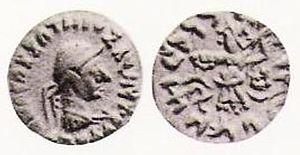
Diodote / Diodotos / Diodotus II Theos est souverain du royaume gréco-bactrien de 238 av. J.-C. ou 234 av. J.-C. à 230 av. J.-C. ou 221 av. J.-C.
Agathoclès de Bactriane ou Agathoclès Dikaios était un souverain gréco-bactrien/ indo-grec qui régna entre 190 et 180 av. J.-C. Ce roi se caractérise à la fois par une production monétaire très indianisante, avec le seul cas d'illustration de divinités hindoues dans le monnayage des grecs en Inde, mais aussi un monnayage au contraire très tradionnaliste honorant ses ancêtres dynastiques. Selon Widemann, il est possible que cette deuxième série de monnaies purement grecques aient constitué une réaction à la trop grande ouverture vers l'Inde de la deuxième série, peut-être sous l'effet de la pression d'un certain nationalisme greco-bactrien. Après Agathoclès, les divinités hindoues disparaissent pour toujours du monnayage grec, ainsi que le Brahmi, au bénéfice du Kharoshthi, un script du nord-ouest de l'Inde d'origine araméenne, ancienne langue officielle de l'Empire achéménide, jugée peut-être plus acceptable et plus "occidentale" que le Brahmi.
Apollophane Soter est un roi indo-grec qui règne dans l’Est et le centre du Pendjab, région actuellement partagée entre l’Inde et le Pakistan.